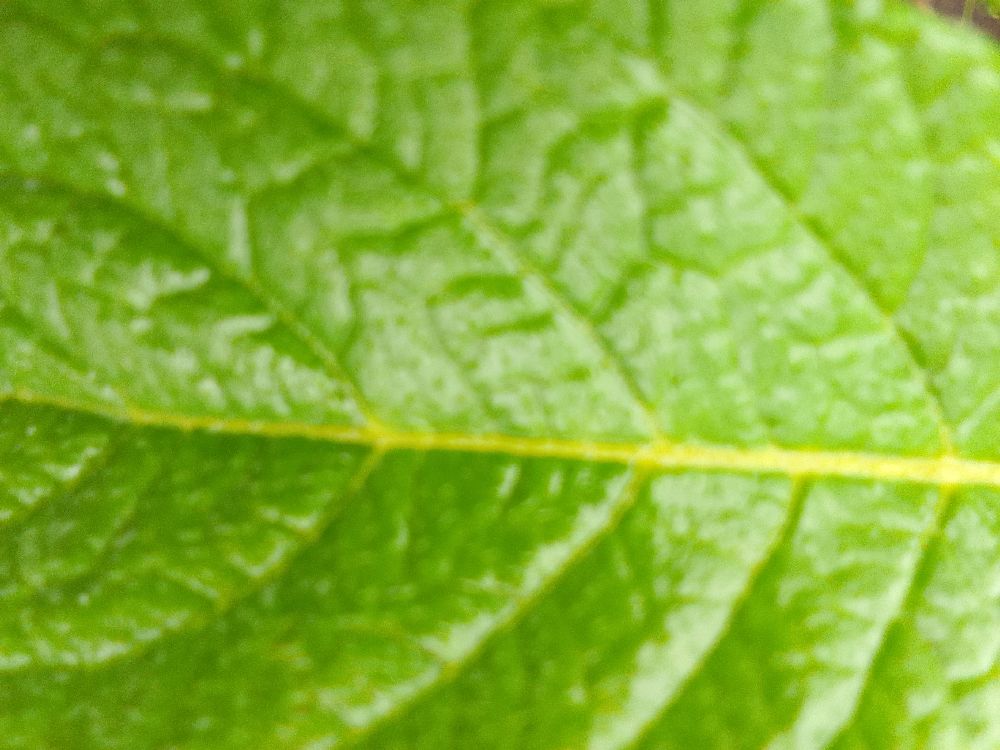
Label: Healthy